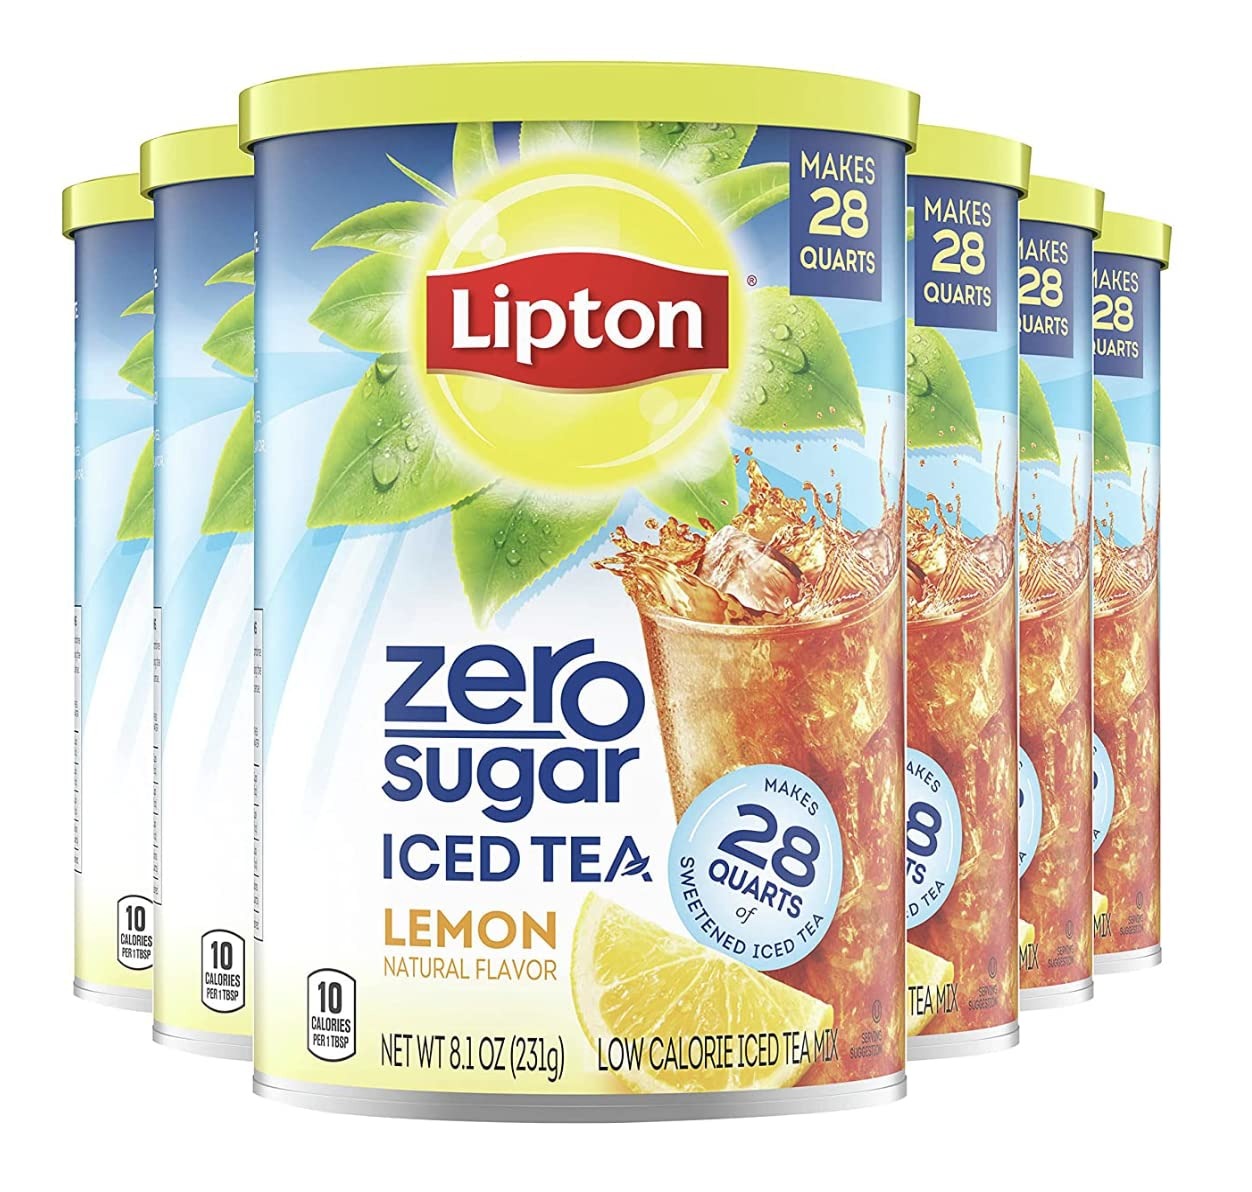
Item Name: Lipton Zero Sugar for Health and Wellness, Low Calorie Lemon Iced Tea Mix, Makes 28 Quarts (Pack of 6)
Bullet Point 1: What You'll Get - Lipton Iced Tea Lemon sweetened iced tea mix with natural flavors, no artificial sweeteners, flavors, or colors, 28 quarts per pack, 6 packs total
Bullet Point 2: Delicious Lipton Flavor - This Lipton iced tea powder mix makes a refreshing black tea with real tea leaves and sweetened with real cane sugar for a refreshing taste
Bullet Point 3: Wake Up with Lipton - This flavorful tea has caffeine, so you can enjoy the cafe experience in the comfort of your own home first thing in the morning or anytime you need a boost
Bullet Point 4: Easy to Make - Simply add cold water and ice to your iced tea powder mix and stir. You can refer to the label for more specific measurements to make the perfect brew
Bullet Point 5: Trusted Company - Lipton is a British-American tea brand. Since Sir Thomas Lipton founded this company in 1890, it has been a trusted company for centuries, offering a smooth taste and good flavor
Value: 48.6
Unit: Ounce

Price: 8.69